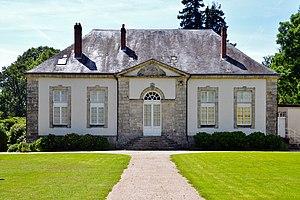
Le château de Beauvais, près de Landouge, sur la commune de Limoges (Haute-Vienne, France).
Le lycée Gay-Lussac de Limoges est un lycée d’enseignement général, situé dans le centre-ville de Limoges, entre le boulevard Georges Périn, la place Wilson, la rue du Collège et la place Saint Pierre.
Landouge est un quartier de Limoges situé à l'écart du centre-ville. Il couvre toute la partie ouest de la rivière l'Aurence.
Le château de Beauvais est un château situé à Limoges, près du quartier de Landouge. Classé aux monuments historiques depuis 1990, il est l'une des nombreuses réalisations de Joseph Brousseau conduites sur le territoire communal de Limoges à la fin du XVIIIᵉ siècle.